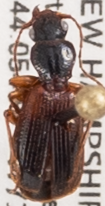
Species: Cymindis neglecta
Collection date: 2021-06-30
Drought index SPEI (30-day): -1.814
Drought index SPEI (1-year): -1.28
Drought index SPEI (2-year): -0.968